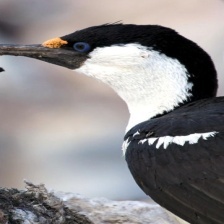
Species: IMPERIAL SHAQ
Scientific name: LEUCOCARBO ATRICEPS